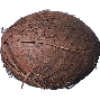
Label: Cocos 1